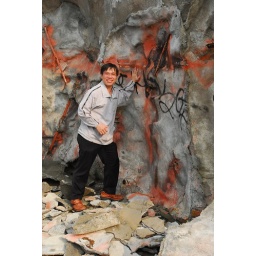
Stand in front of the red cross wall